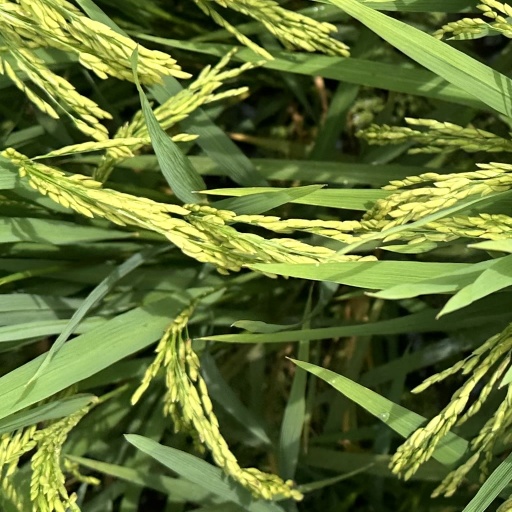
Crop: rice